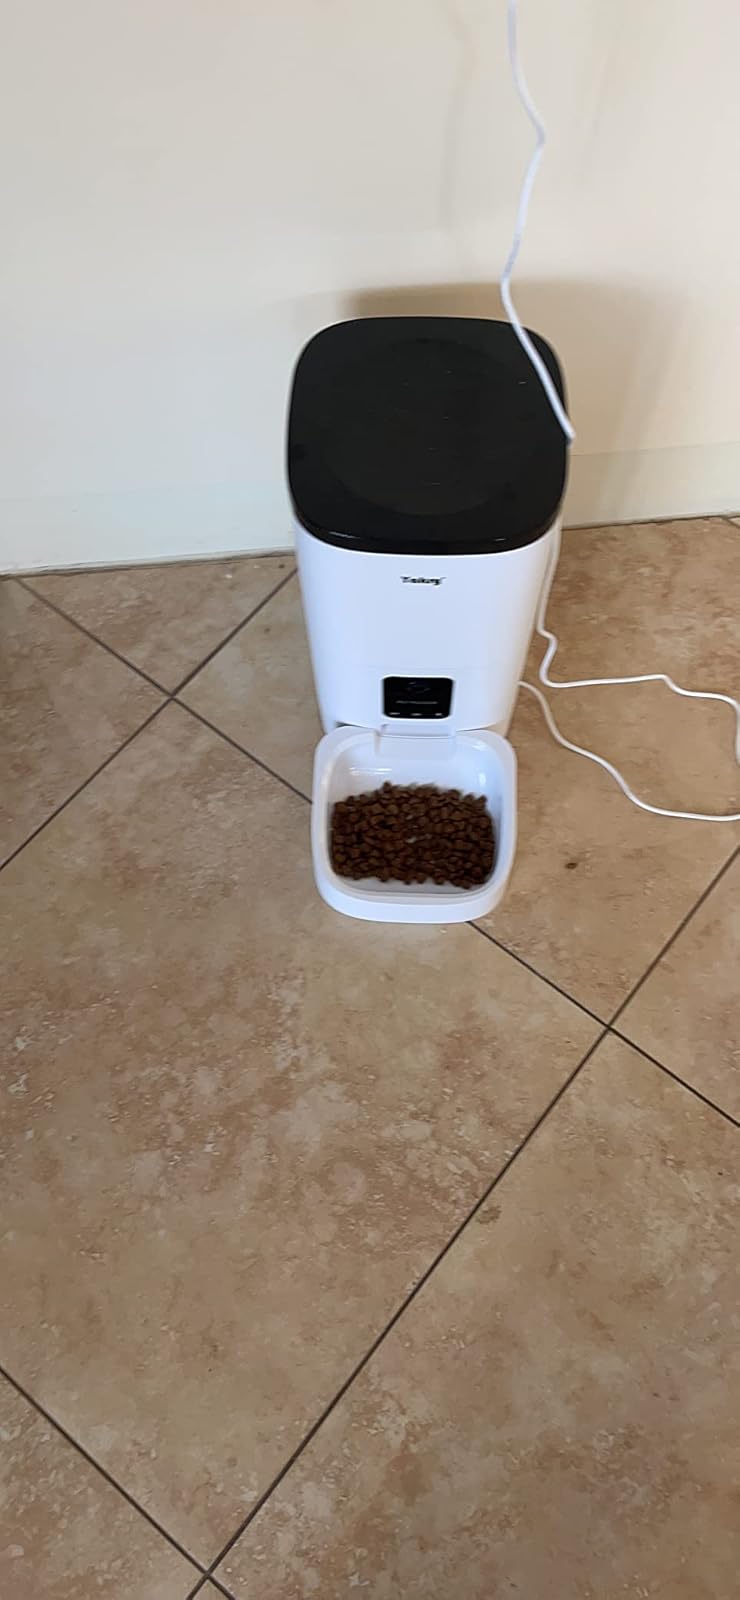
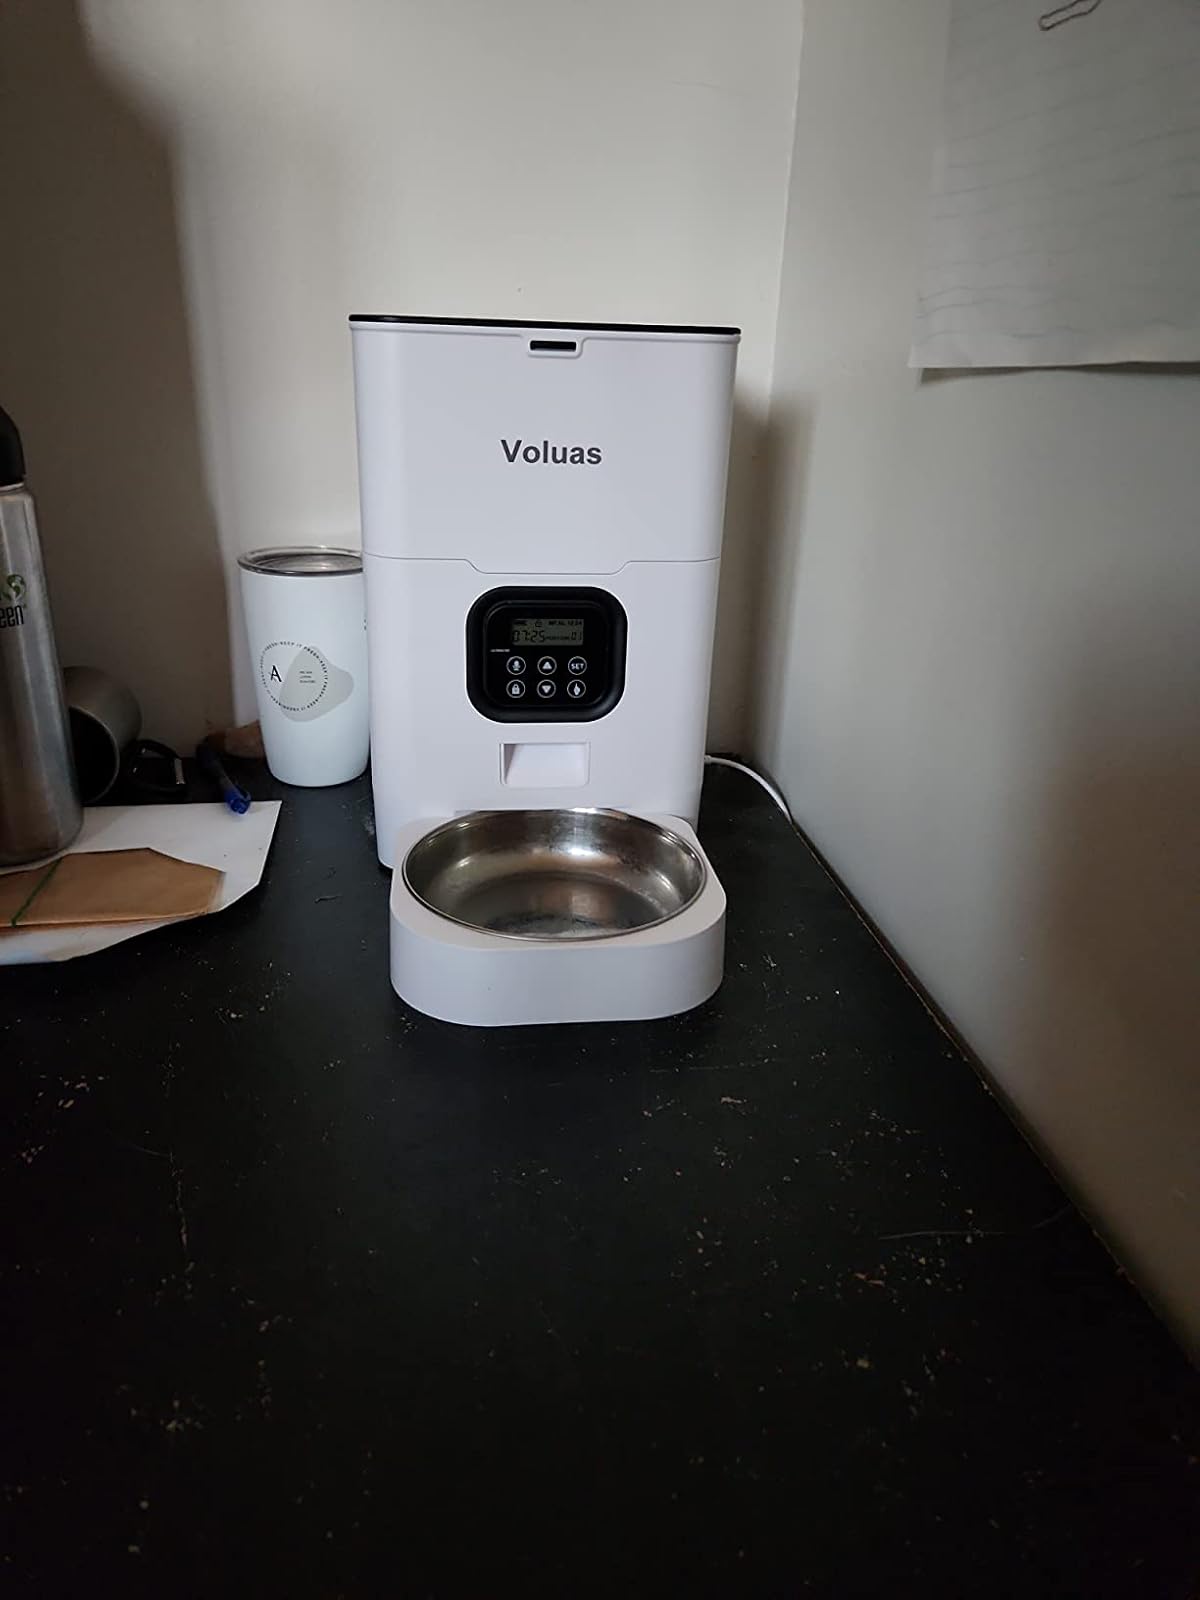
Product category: items_feeder
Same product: no